Ripatransone Cathedral

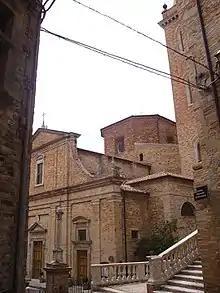
Ripatransome Cathedral.

Ripatransone Cathedral is a Roman Catholic cathedral and minor basilica in the town of Ripatransone, province of Ascoli Piceno, region of Marche, Italy. It is located on Piazza Ascanio Condivi. The cathedral is dedicated to Saint Gregory the Great and to Saint Margaret. It was formerly the episcopal seat of the Diocese of Ripatransone but is now a co-cathedral in the Diocese of San Benedetto del Tronto-Ripatransone-Montalto.